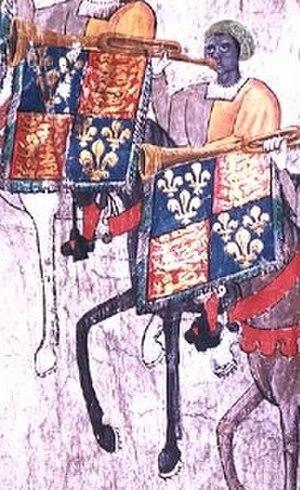
John Blanke est un musicien noir du début du XVIᵉ siècle qui exerça à Londres.